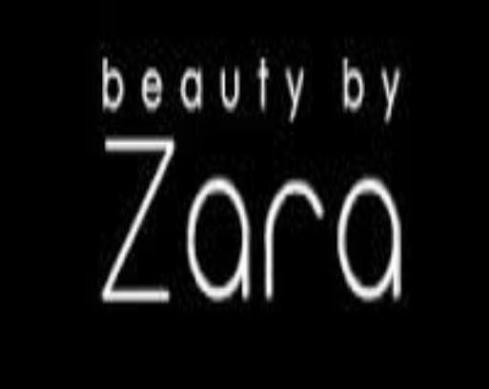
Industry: Clothes